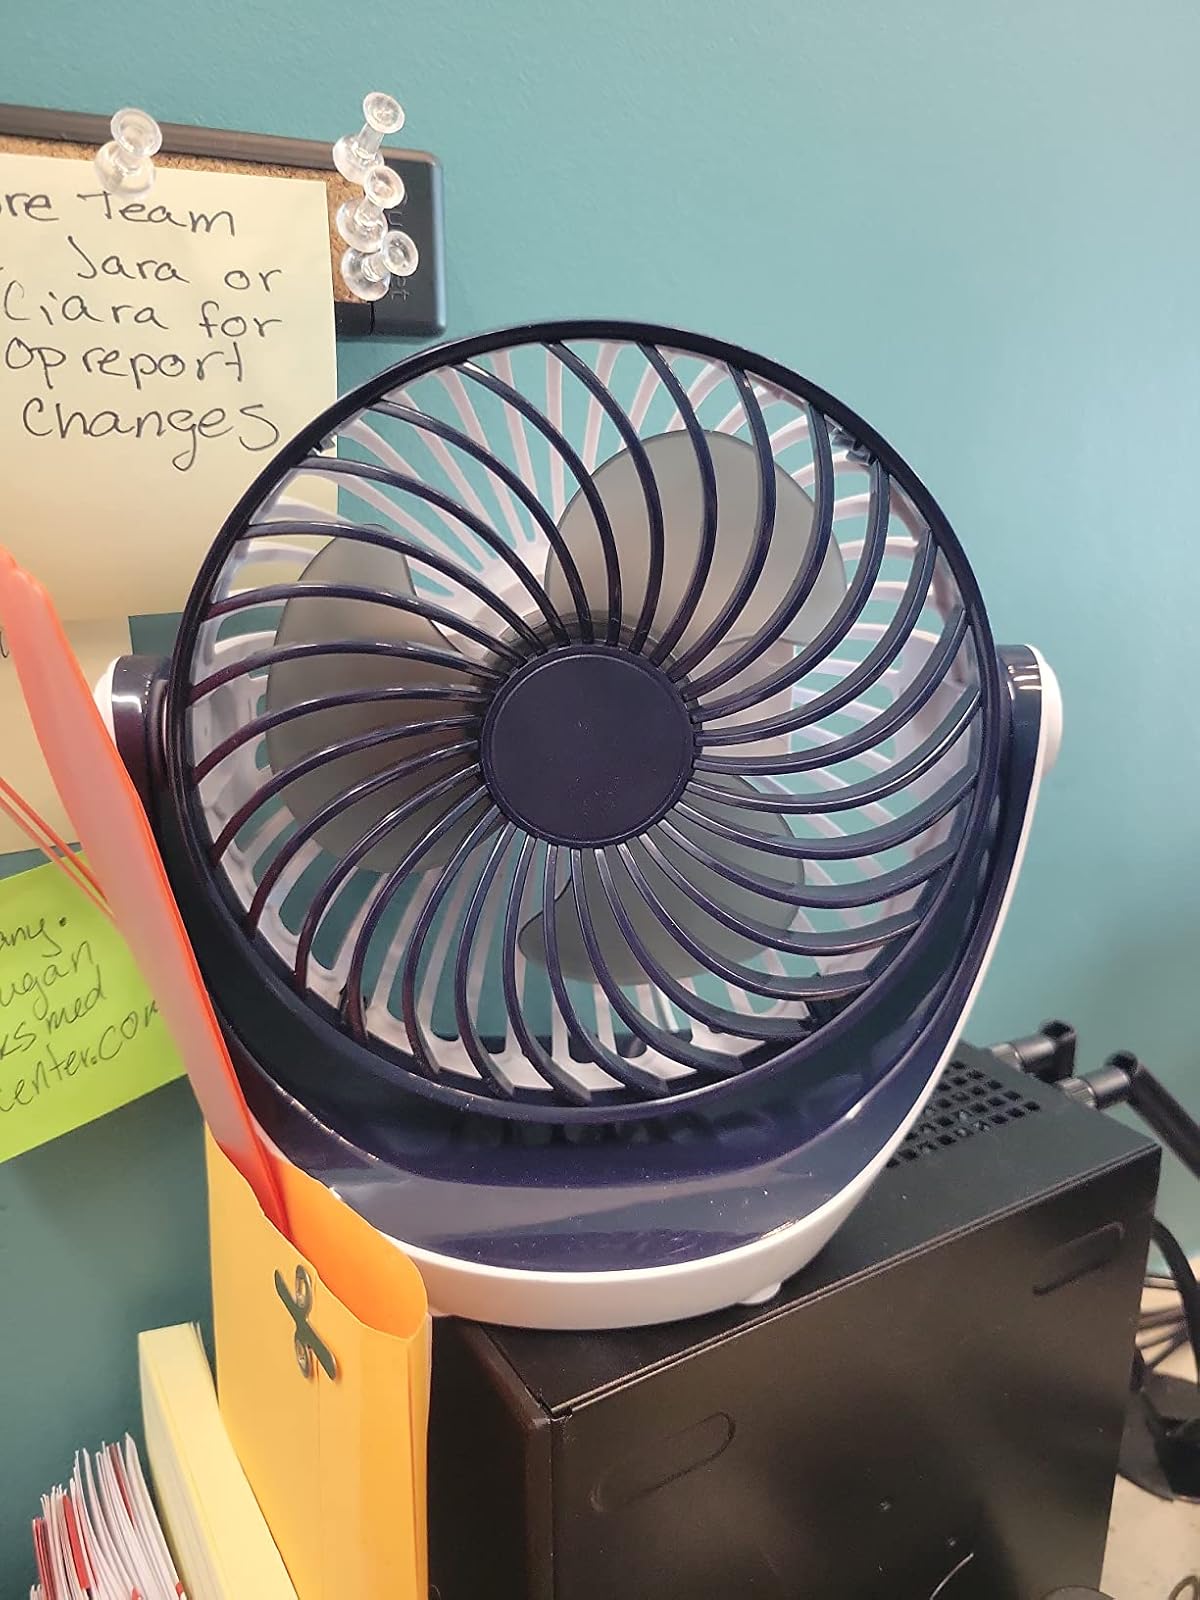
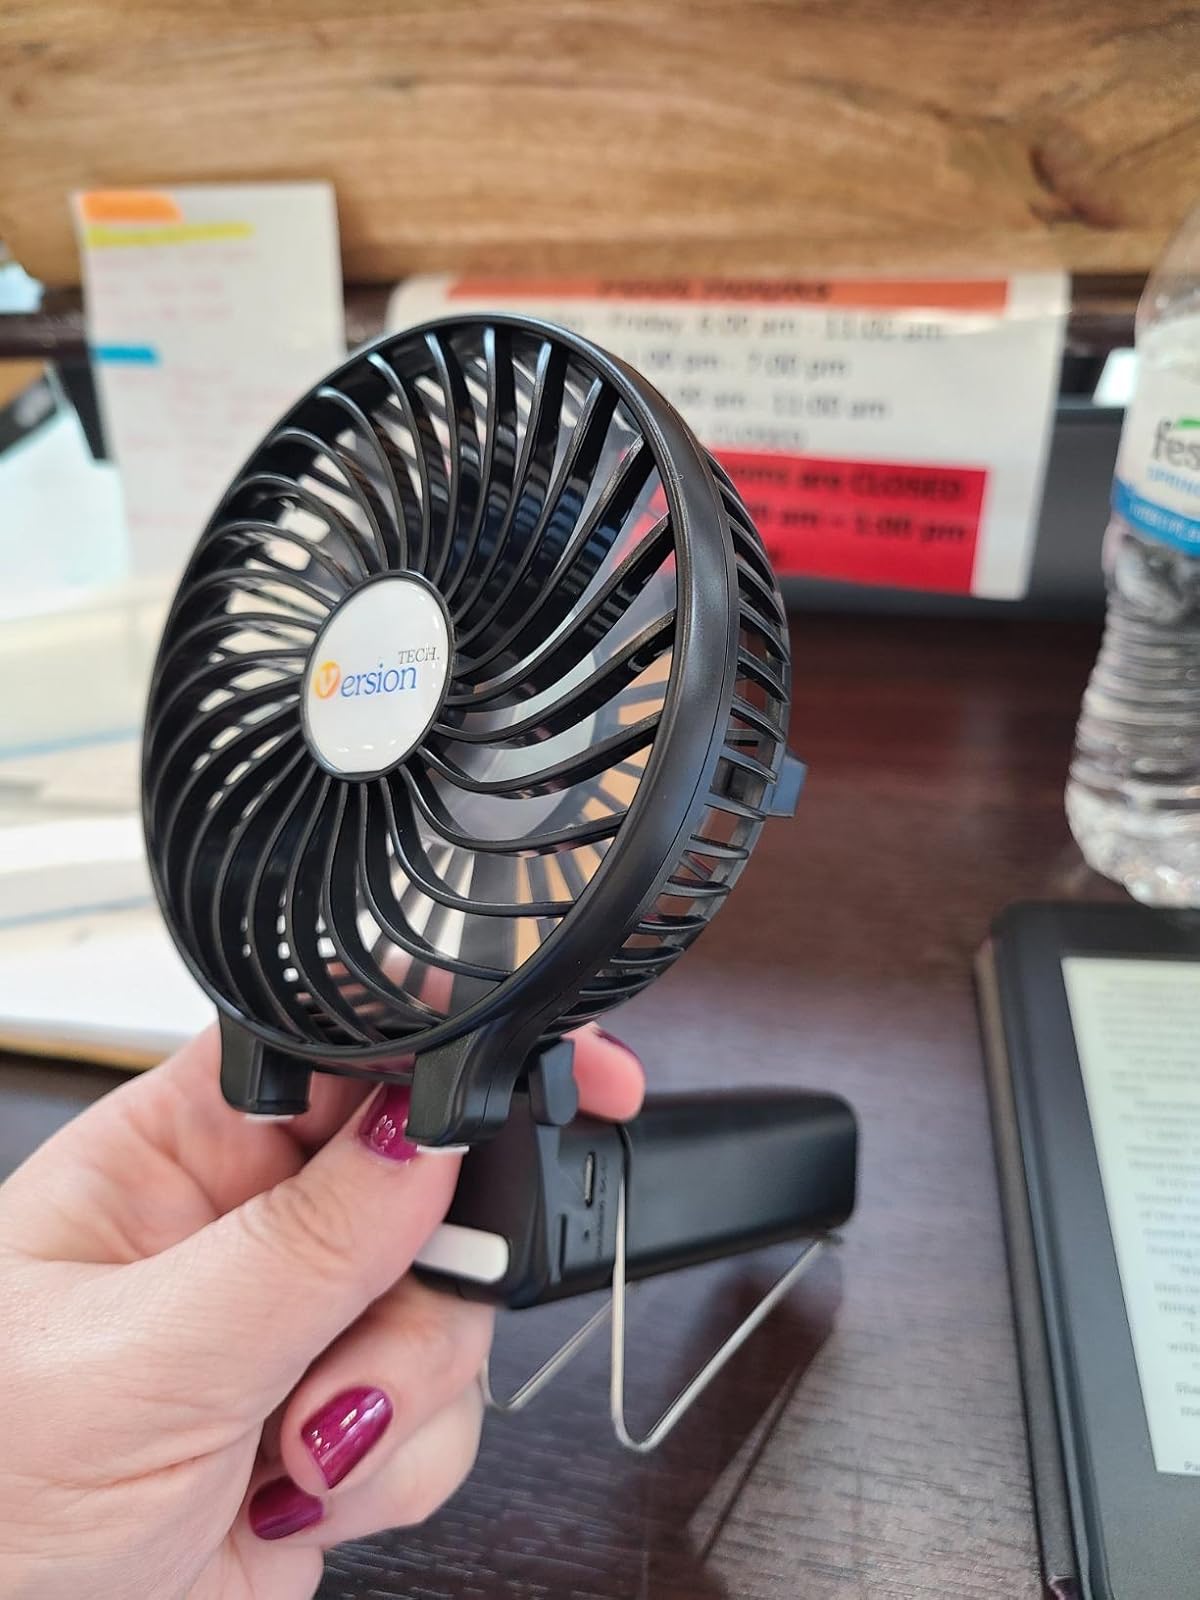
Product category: fan
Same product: no